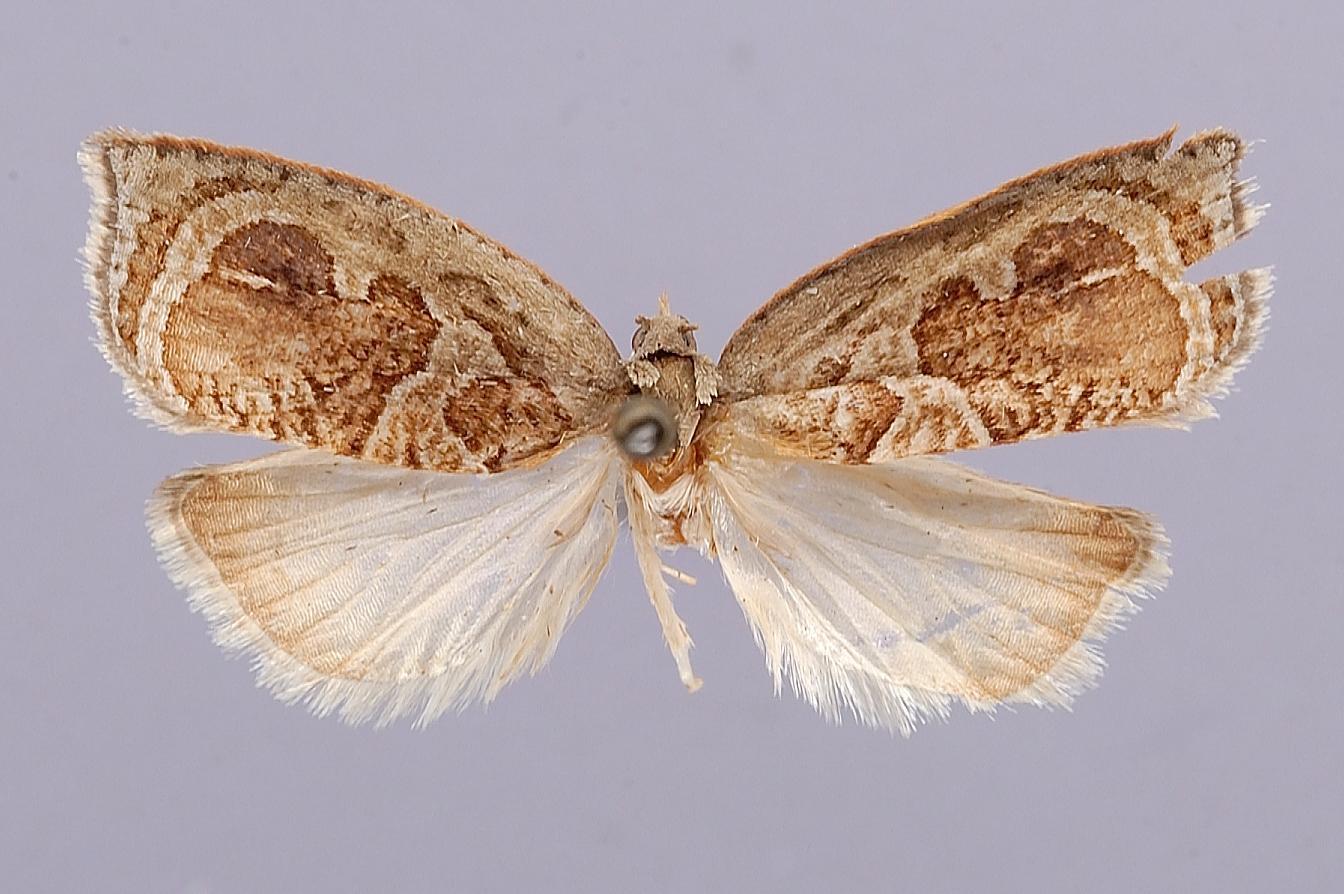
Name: Pseudomeritastis distincta
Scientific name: Pseudomeritastis distincta Obraztsov, 1966
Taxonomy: Animalia, Arthropoda, Insecta, Lepidoptera, Tortricidae
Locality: Cartago Province, La Florida, 500', Cartago, Costa Rica
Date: [Not Stated]